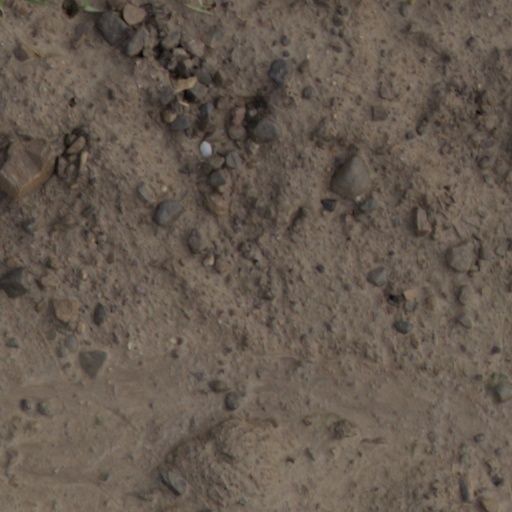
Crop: wheat